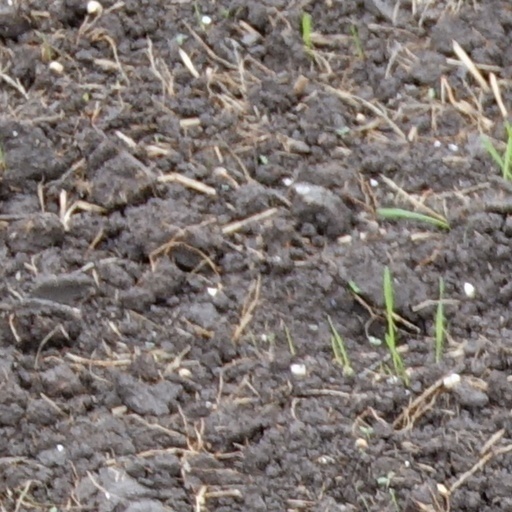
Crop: wheat